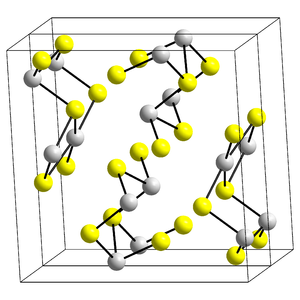
La bismuthinite est une espèce minérale correspondant au trisulfure de dibismuth ou sesquisulfure de bismuth de formule Bi₂S₃. Ce minéral relativement rare, caractéristique de l'élément bismuth, peut contenir des traces des éléments Pb, Cu, Fe, As, Sb, Se, Te.
La stibine ou stibnite est une espèce minérale composée de sulfure d'antimoine de formule idéale Sb₂S₃ avec des traces de As ; Tl ; Fe ; Pb ; Cu ; Zn ; Co ; Ag ; Au ; Bi. La stibnite forme une série avec la bismuthinite. À l'état de poudre de Sb ou de divers composés purifiés, elle a longtemps été utilisée dans les mascaras et peut donner un effet de scintillement aux feux d'artifice.
Le trisulfure d'antimoine est un composé inorganique de formule Sb₂S₃.